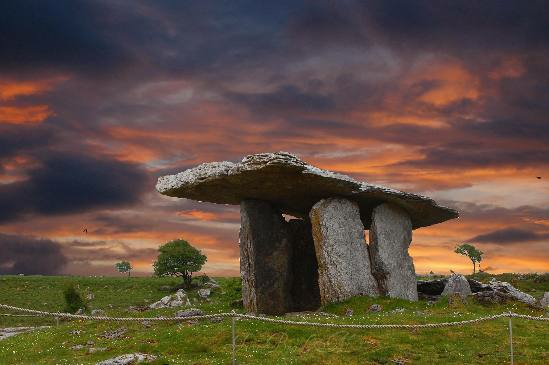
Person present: No